The Queen's Medical Center

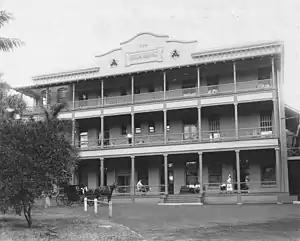
The Queen's Hospital in 1905

In King Kamehameha IV's initial speech to the legislature in January 1855, the King proposed creating a hospital for the people of Hawaii.